Masoud Shojaei

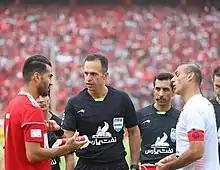
Shojaei (left) with Tractor in 2019

On 2 August 2018, Shojaei joined Tractor S.C. on a three-year contract. 8 days later, he made his debut in a 3–0 defeat against Esteghlal F.C. in which he was chosen as the side's first captain. On 19 April 2019, he was assaulted by a supporter of his own team who invaded the pitch after a 1–0 home defeat of Paykan FC.